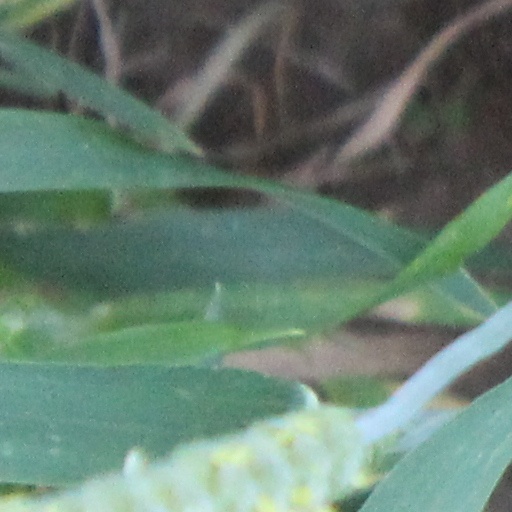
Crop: wheat